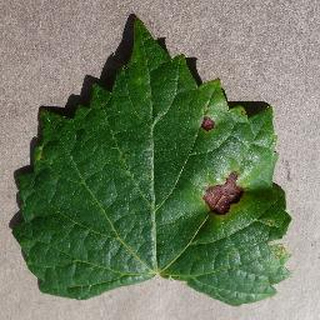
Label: grape_black_rot